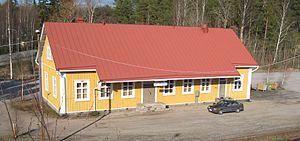
Uusikaupunki est une ville du sud-ouest de la Finlande, dans la région de Finlande du Sud-Ouest.
La gare d'Uusikaupunki est une gare ferroviaire finlandaise située àUusikaupunki.